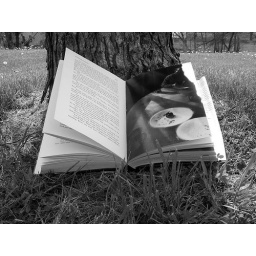
book under a tree